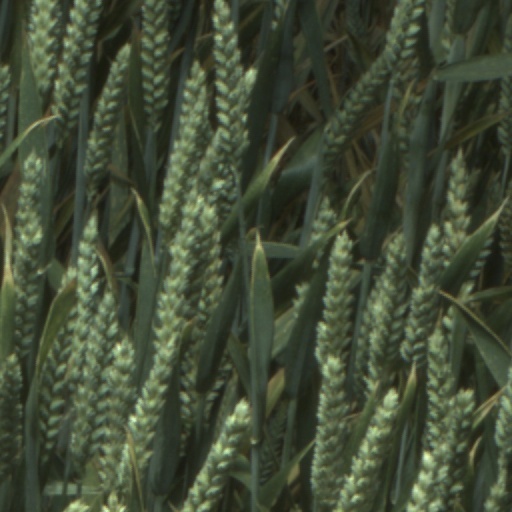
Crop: wheat